John Hickman (Pennsylvania politician)

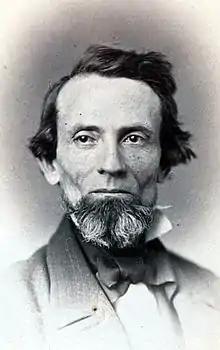
Hickman in 1859

John Hickman (September 11, 1810 – March 23, 1875) was a Republican, Democratic and Anti-Lecompton Democratic member of the U.S. House of Representatives for Pennsylvania's 6th congressional district from 1855 to 1863.